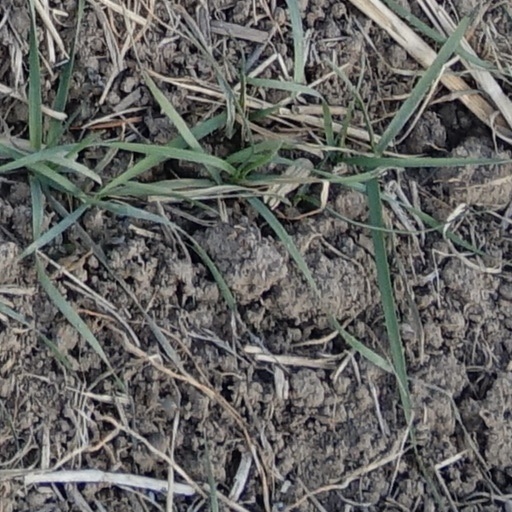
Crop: wheat